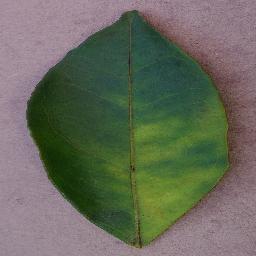
Label: Orange___Haunglongbing_(Citrus_greening)